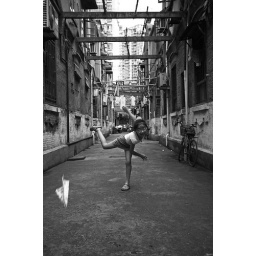
A litte girl playing paper plane game in the longtang, East Changzhi lu, Shanghai